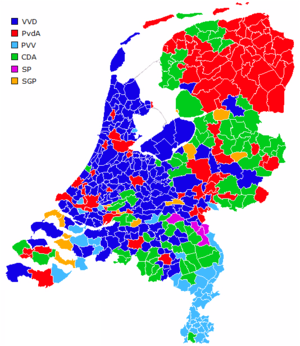
Les élections législatives néerlandaises de 2010 se tiennent le 9 juin 2010, à une date légèrement anticipée. Elles ont pour but d'élire les 150 représentants de la Seconde Chambre des États généraux.